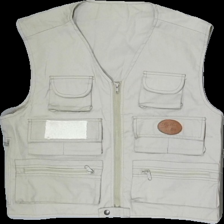
View: front
Type: Vest
Category: Men
Brand: Not in the list
Colors: Beige
Material: 100%cotton
Pattern: Logo print
Cut: Regular, V-collar
Season: Autumn
Stains: Minor
Smell: Minor
Price range: 100-150
Recommended usage: Reuse